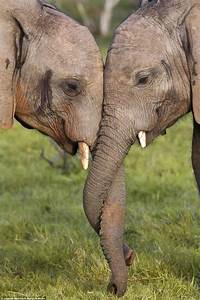
Label: elefante